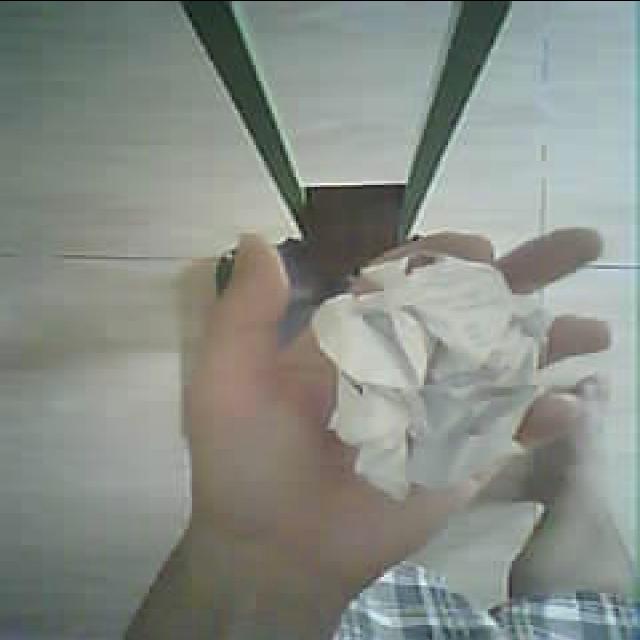
Label: tissues